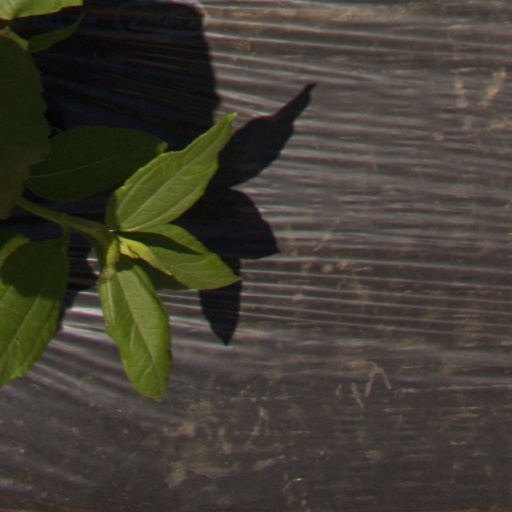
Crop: Jerusalem artichoke